Sridevi

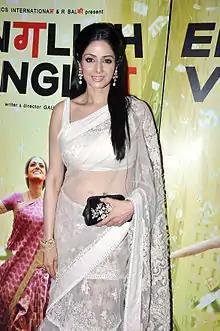
Sridevi at the premiere of "English Vinglish" in 2012

After a 6-year hiatus, Sridevi briefly returned to the small screen in the Sahara sitcom "Malini Iyer" (2004–2005). She also appeared on "Jeena Isi Ka Naam Hai" (2004) and as a judge in the TV show "Kaboom" (2005). She performed a medley of some of her musical numbers at the 52nd Filmfare Awards in 2007. She was also a member of the board of directors at the Asian Academy of Film & Television.